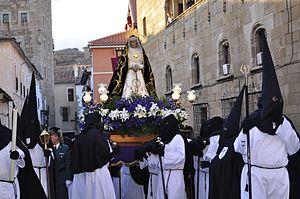
Une procession religieuse est un cortège de fidèles qui dans l’accomplissement d’un acte rituel et religieux, défilent solennellement d’un lieu à un autre, tout en priant, chantant ou accomplissant d’autres actes de dévotions. La procession est expression symbolique du pèlerinage de la vie qui est fait en compagnie de Dieu. Cet article traite des processions dans le catholicisme. Il en existe également dans l'orthodoxie et dans le bouddhisme.
Plasence est une commune espagnole de la province de Cáceres. Elle compte 41 047 habitants en 2013.